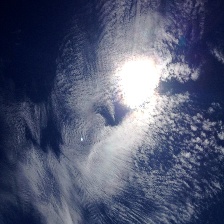
Cloud type: Cirroculumulus